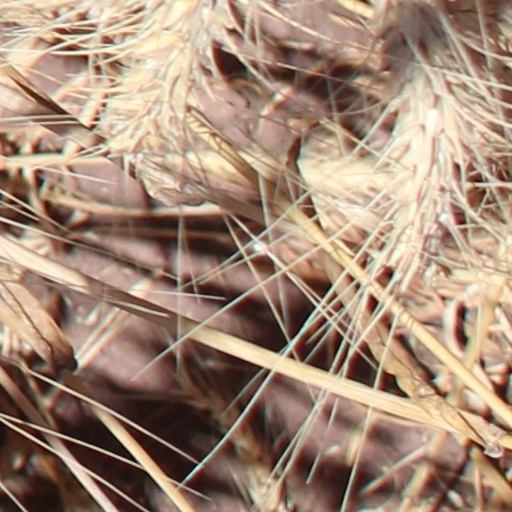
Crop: wheat